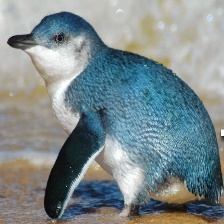
Species: FAIRY PENGUIN
Scientific name: EUDYPTULA MINOR
ImageNet parent category: king_penguin